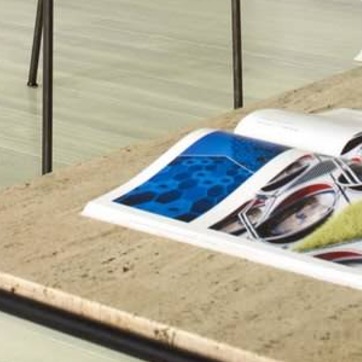
Material: paper